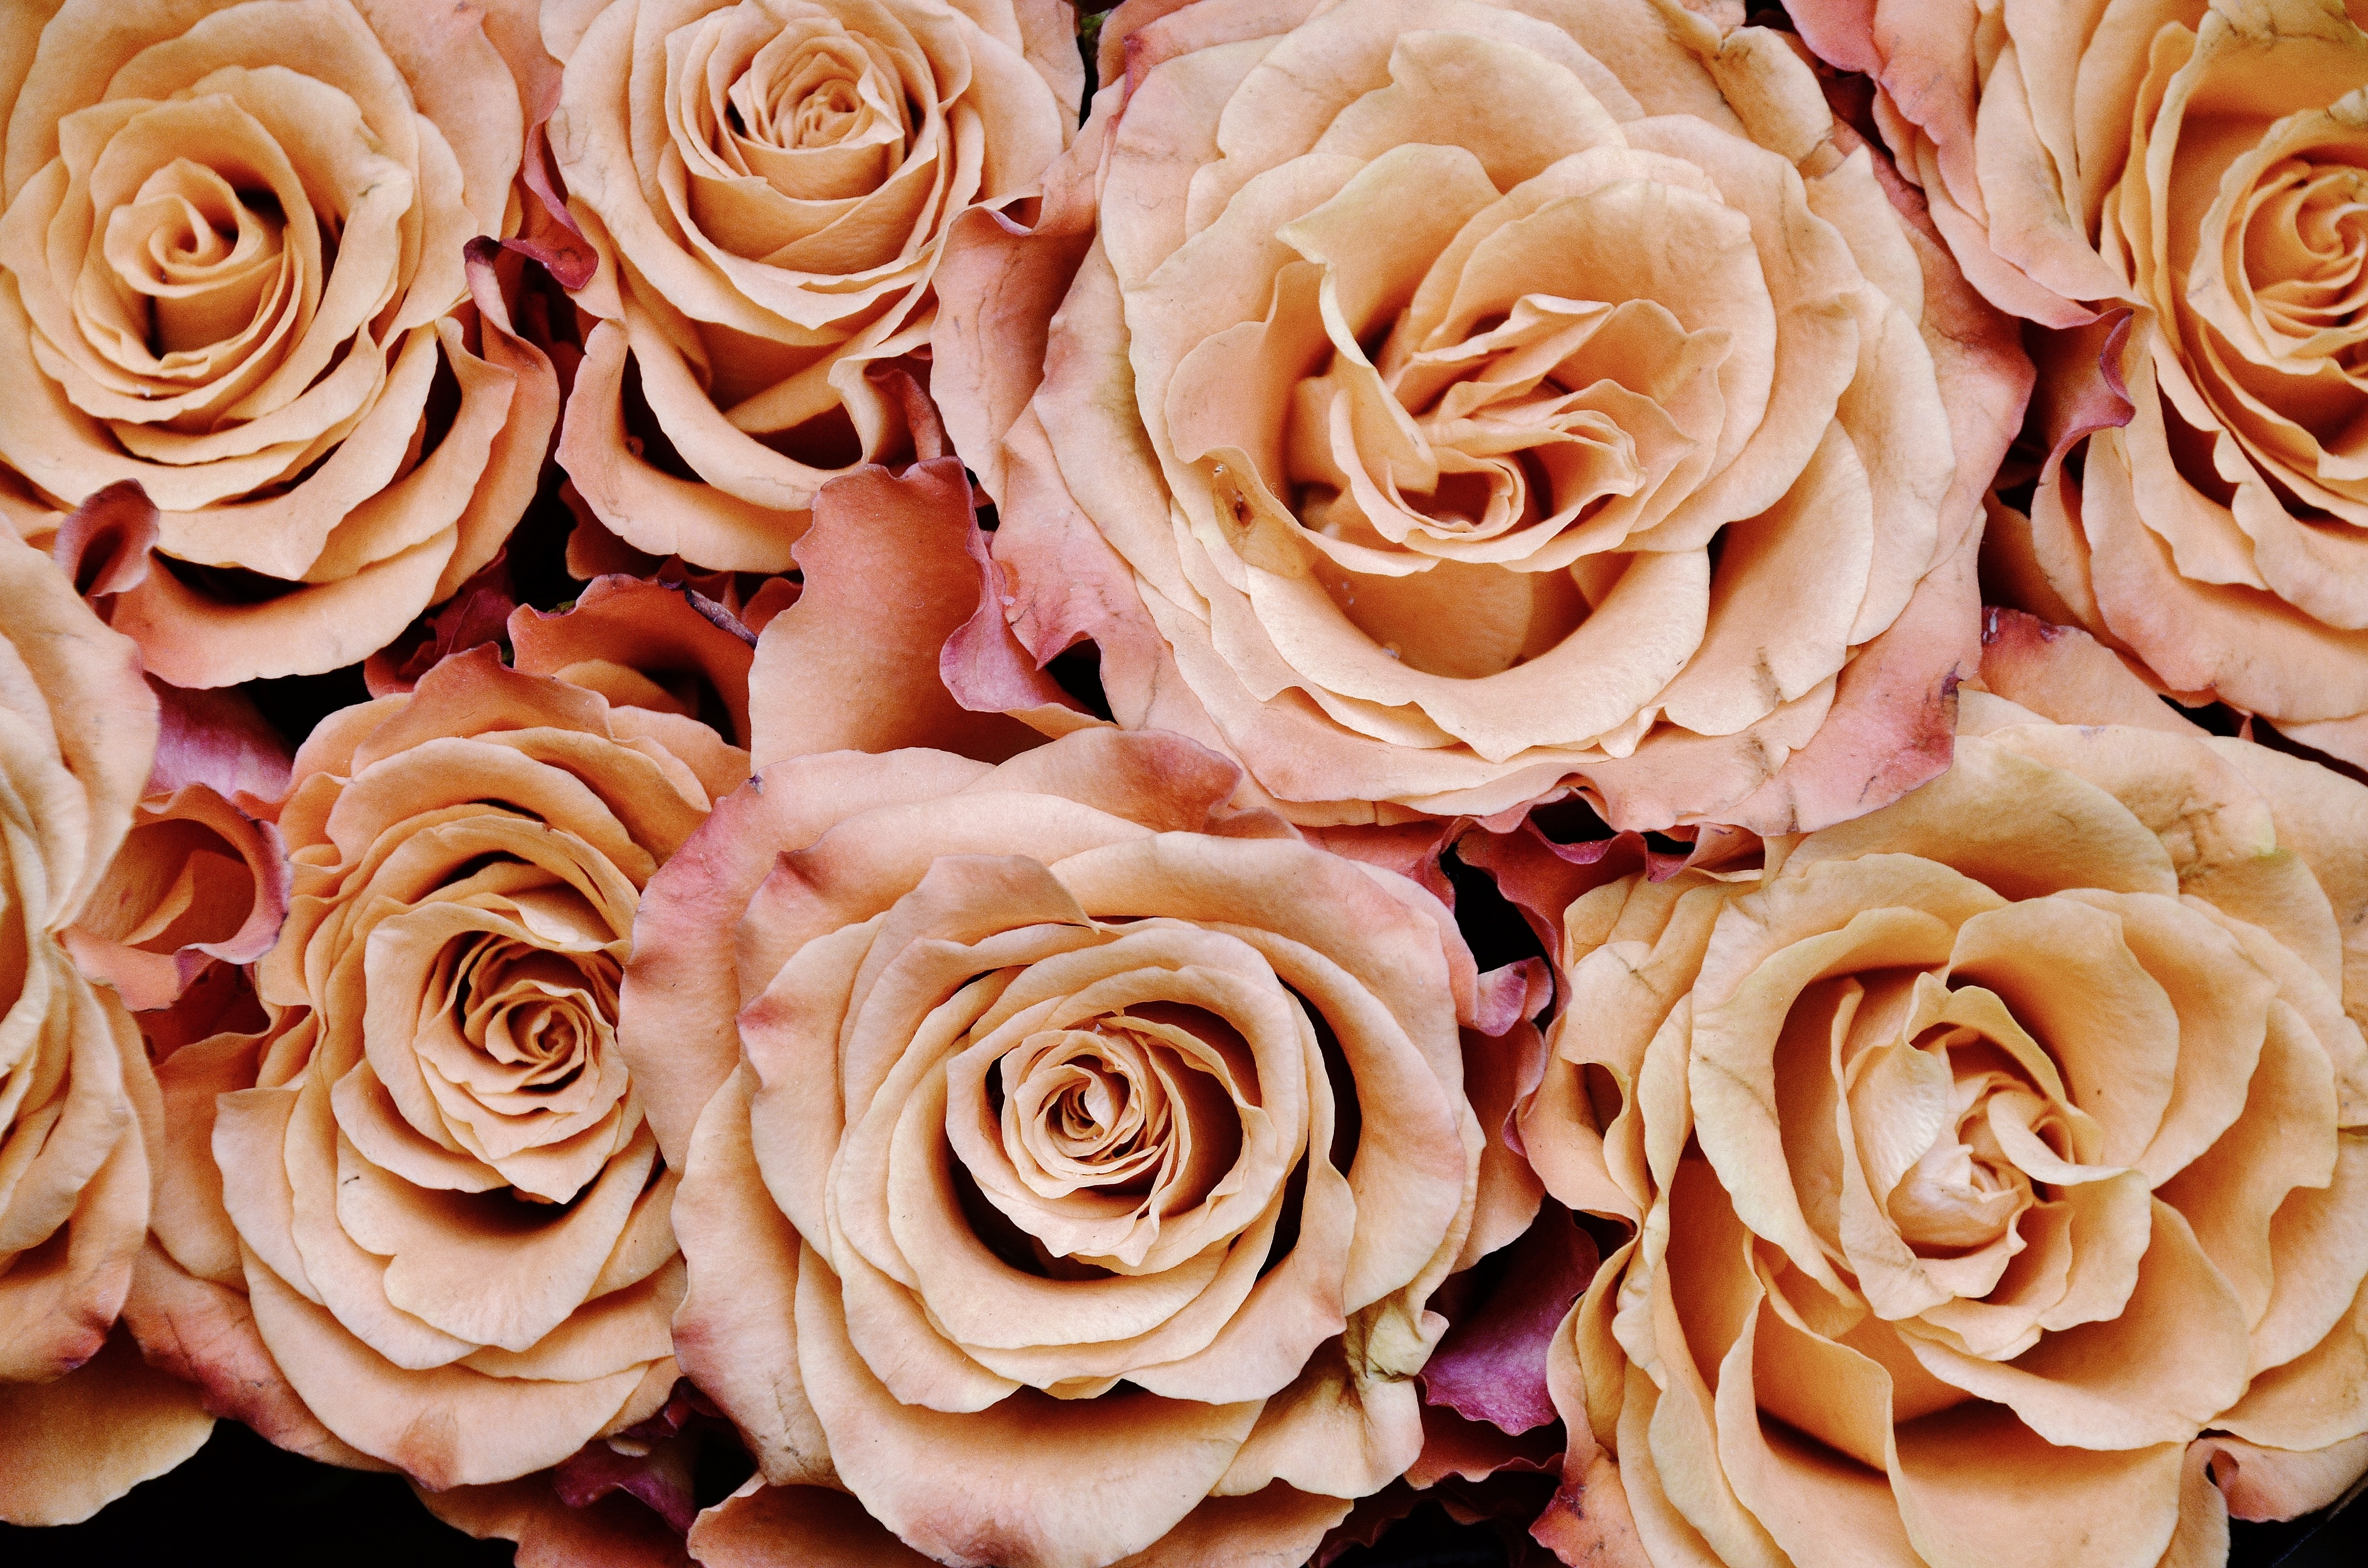
nature, plant, white, flower, petal, love, rose, pink, flora, roses, floristry, floribunda, flowering plant, garden roses, rose family, flower bouquet, cut flowers, floral design, land plant, flower arranging